Fredric March

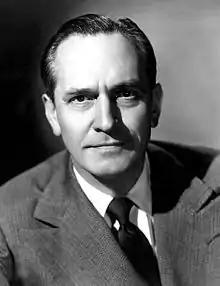
March in 1940

Fredric March (born Ernest Frederick McIntyre Bickel; August 31, 1897 – April 14, 1975) was an American actor, regarded as one of Hollywood's most celebrated stars of the 1930s and 1940s. As a performer he was known for his versatility. He received numerous accolades including two Academy Awards, a Golden Globe Award, and two Tony Awards as well as nominations for three BAFTA Awards and three Emmy Awards.